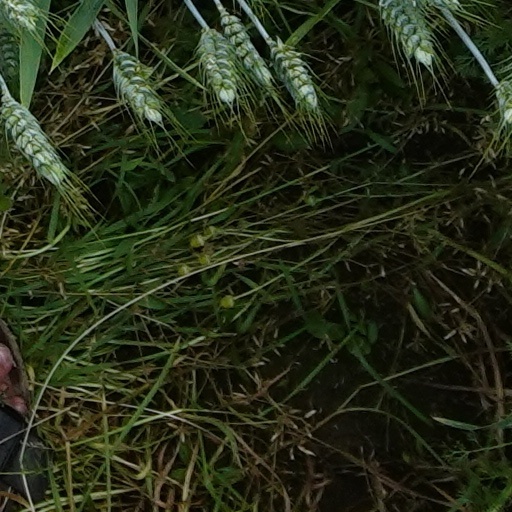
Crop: wheat